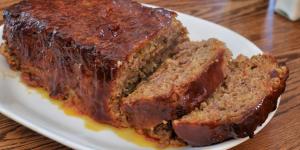
pastel de carne al horno